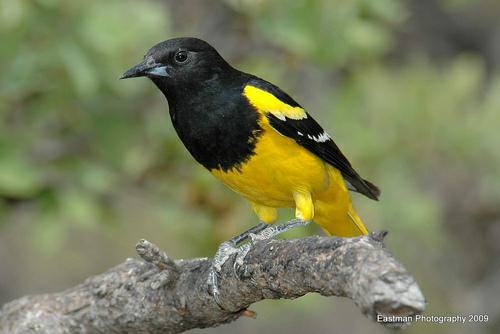
A photo of a scott oriole